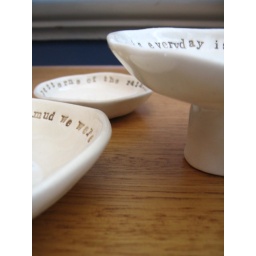
among my most treasured vessels, poetry pieces by kylie johnson of paper boat press...